Sean Hetherington

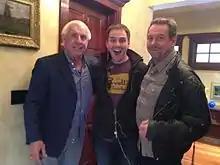
Hetherington in 2013 with Ric Flair and "Rowdy" Roddy Piper, whom he cast on ABC's "Celebrity Wife Swap."

Sean Hetherington is an American casting director and reality TV producer. He is a former stand-up comedian who was a contestant in the second season of NBC's American Gladiators on their Weight Loss Survivors episode.